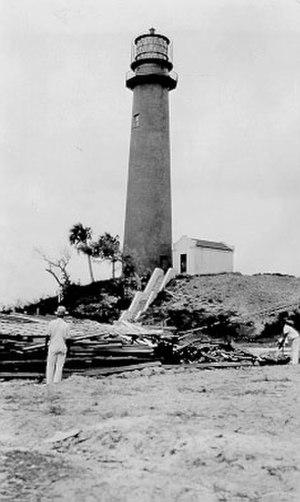
Le phare de Jupiter Inlet est un phare situé à Jupiter, dans le Comté de Palm Beach en Floride.